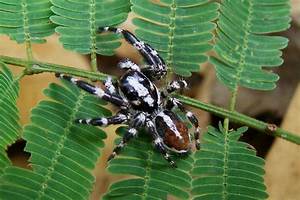
Label: ragno